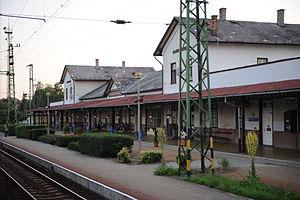
La Ligne de Somogyszob à Balatonszentgyörgy ou ligne 37 est une ligne de chemin de fer de Hongrie. Elle relie Somogyszob à Balatonszentgyörgy.